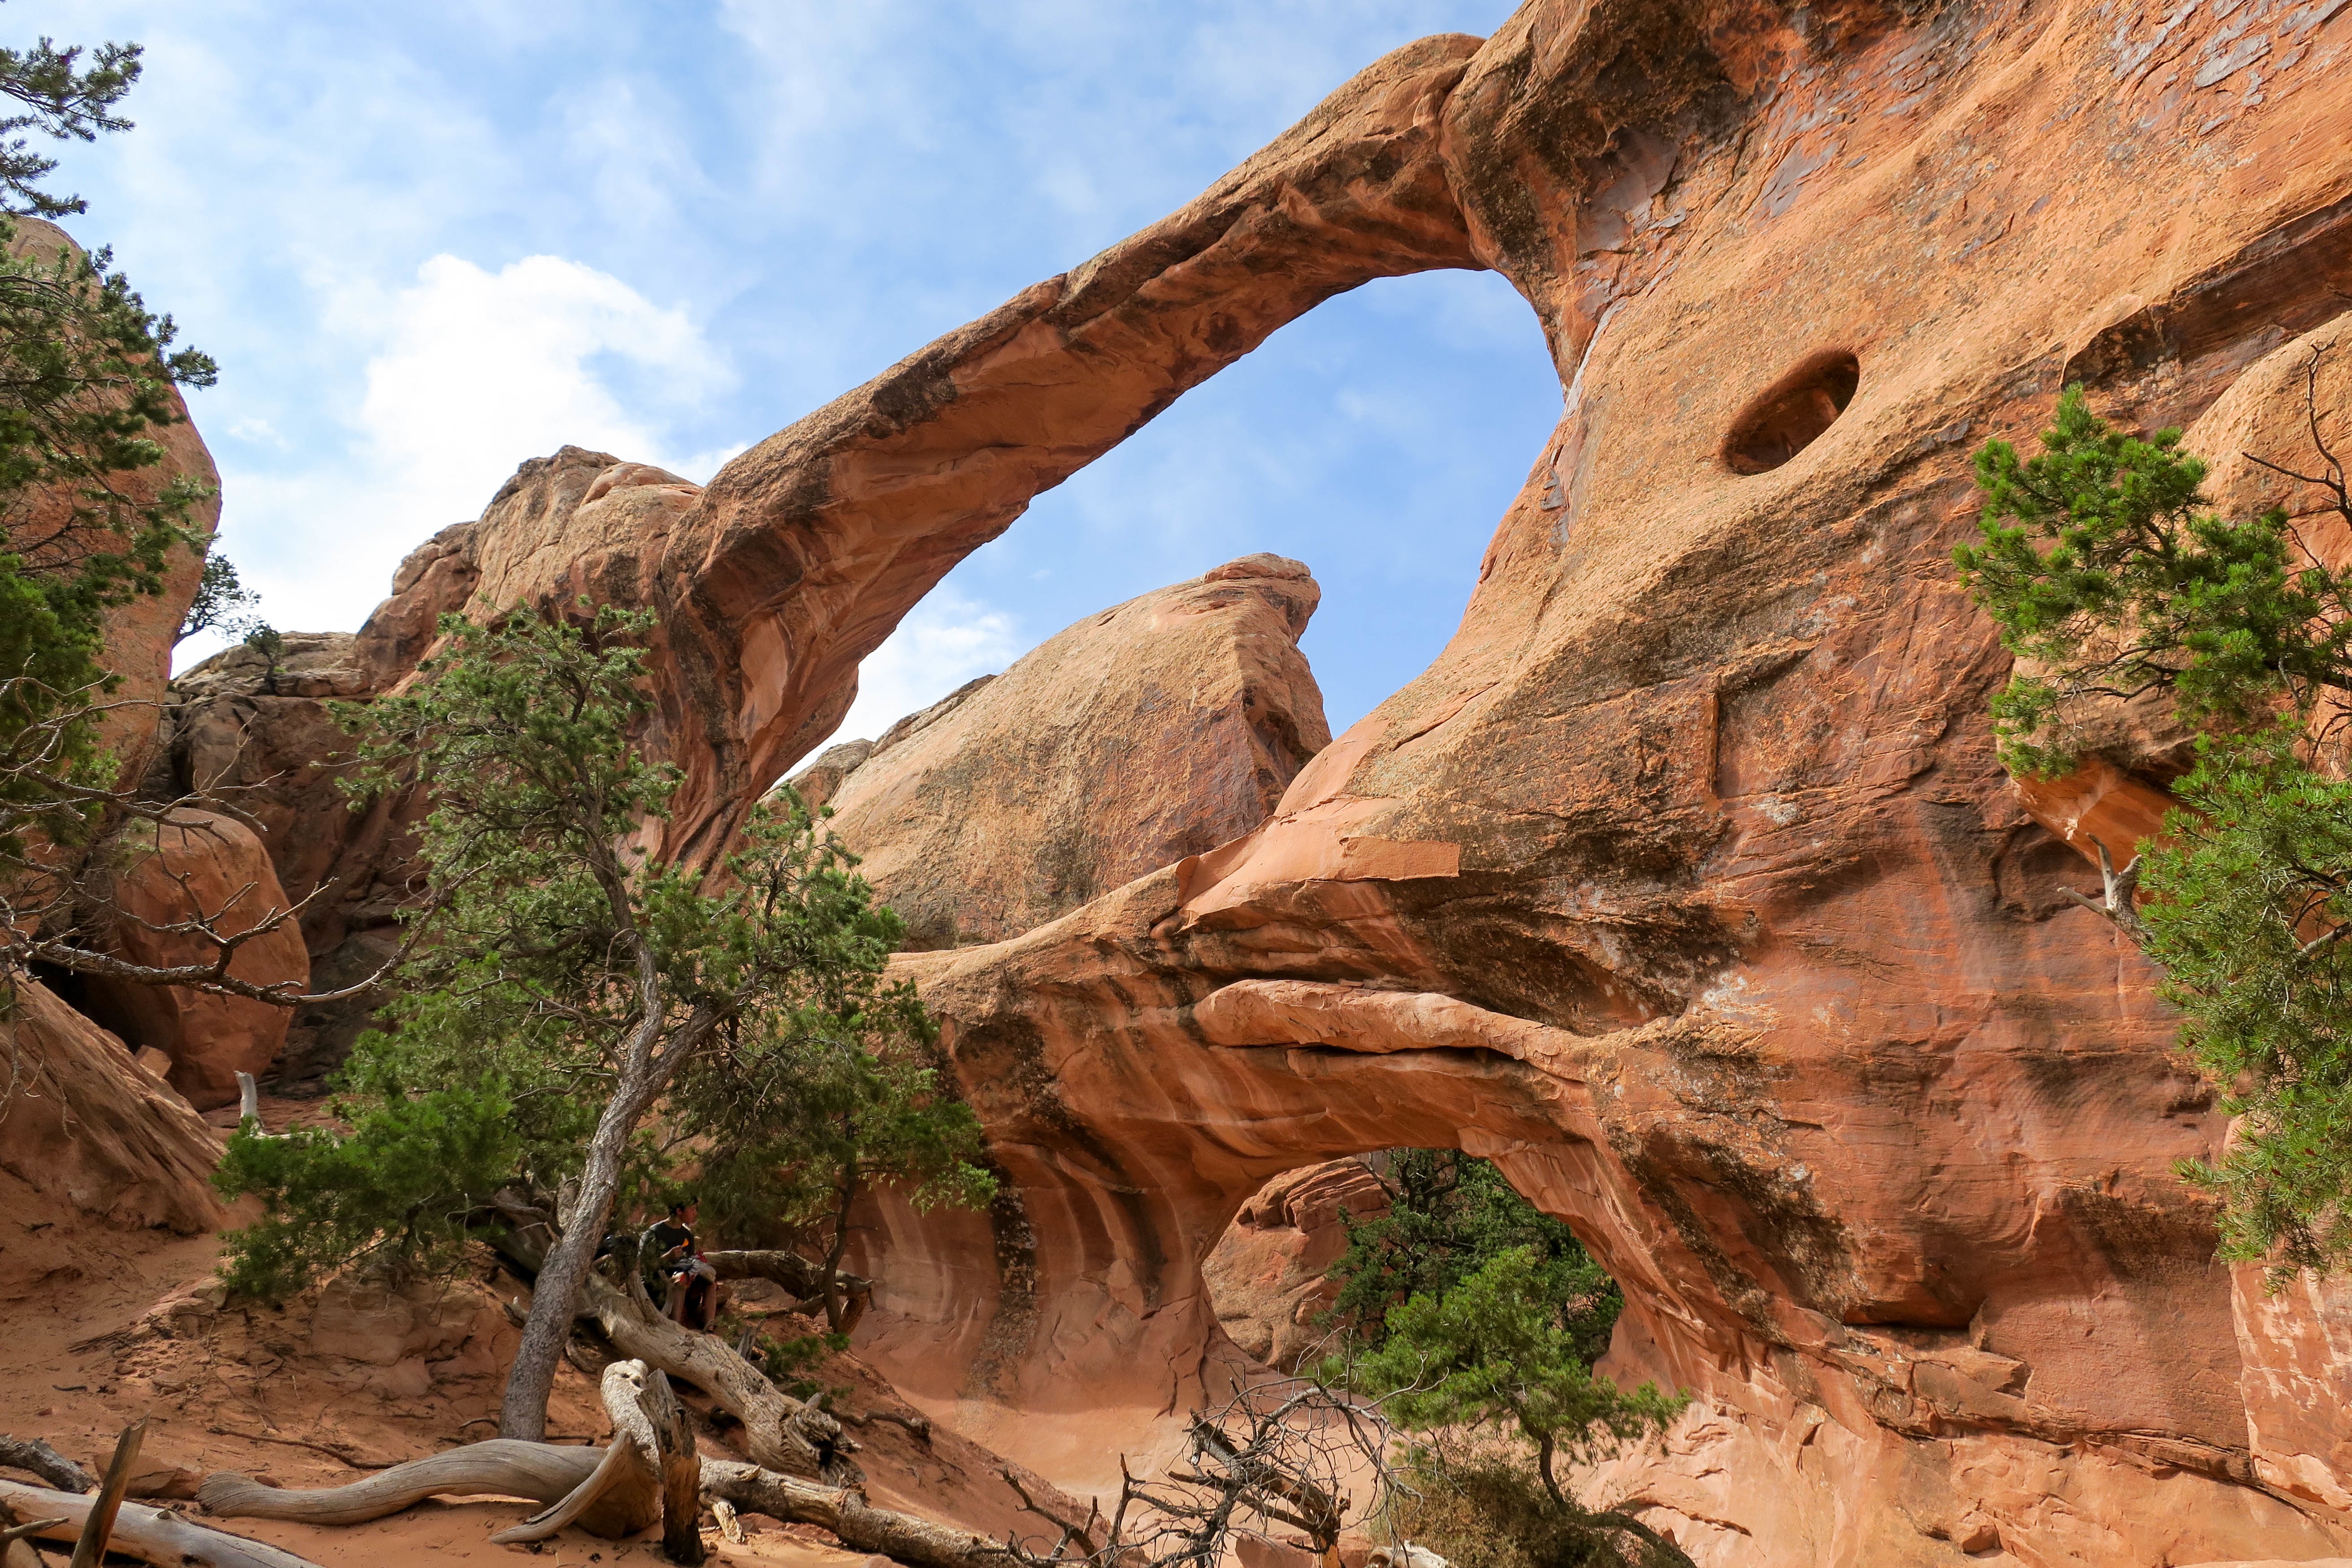
rock, wilderness, valley, formation, arch, canyon, terrain, national park, geology, wadi, natural arch, ancient history